History of the New York Yankees

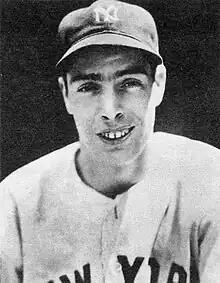
Joe DiMaggio

New York's 1936 season was Joe DiMaggio's first with the club. The young center fielder was signed in 1934 from the Pacific Coast League's San Francisco Seals, and made his debut with the Yankees in 1936, gaining an extra year's experience with the Seals. DiMaggio had a .323 batting average, 29 home runs, and 125 RBI in his rookie season. Gehrig won the AL MVP Award for his season, in which he hit a career-high 49 home runs, with a .354 batting average and 152 RBI. Behind these performances, the Yankees had a 102-win season and won the AL pennant, before defeating the Giants in the 1936 World Series, four games to two. After a second consecutive 102-win regular season and AL championship in the 1937 season, the Yankees again defeated the Giants in the Series—this time winning 4–1. The 1938 Yankees had 48 victories in 61 games during one stretch, and won the team's third straight AL championship despite a drop in batting performance by Gehrig. In the 1938 World Series, the Yankees swept the Chicago Cubs in four games. Ruppert died early in 1939; before his death, he sold his ownership interest to Barrow, who took over as the Yankees' president. Financially, the club's position had improved from earlier in the decade; after posting a net loss of around $170,000 from 1931 to 1935, the team made over $1 million during the next four years.